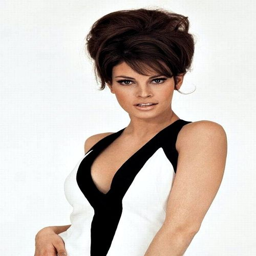
todays hair & make up inspiration from actor in the late 60s